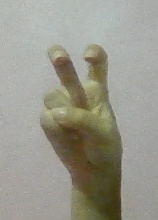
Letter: toot